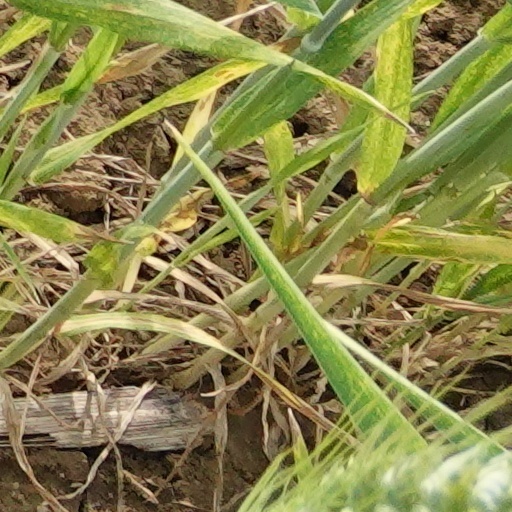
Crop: wheat